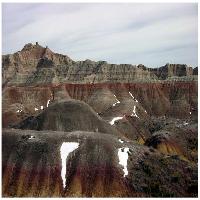
Weather: cloudy or overcast